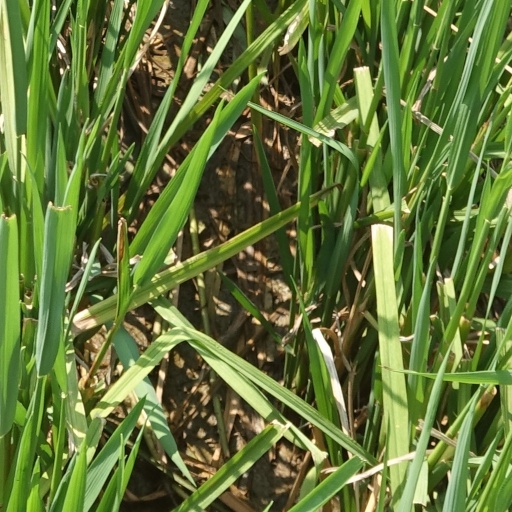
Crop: rice